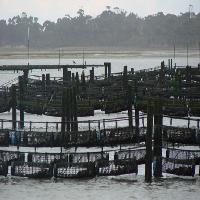
Weather: cloudy or overcast